2016 FIA GT World Cup

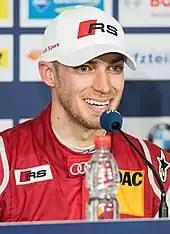
Edoardo Mortara "(pictured in 2014)" set a new GT3 lap record of the Guia Circuit and took the pole position for the qualifying race.

There was one half an hour practice session each on Thursday afternoon and Friday morning preceding Sunday's race. In the first practice session, Bamber lapped the No. 911 Manthey Racing Porsche 911 GT3 R in 2 minutes, 19.253 seconds, more than two-tenths of a second faster than anyone else. Mortara's No. 7 Audi Sport Team WRT R8 LMS was second, and Vanthoor in the sister No. 8 vehicle was third. Fourth was Kévin Estre's No. 912 Manthey Porsche, and fifth was Richard Lyons' No. 991 Craft-Bamboo Racing car, the highest-placed privateer. Rounding out the top ten were Engel, Darryl O'Young, Nico Müller, Renger van der Zande and Adderly Fong. When Fong made an error and crashed his Bentley Continental GT at Police Bend, the session was red flagged. His car was craned off the track because it caused a multi-car traffic jam. Engel's No. 1 Mercedes-AMG Driving Academy car set a new GT3 circuit lap record of 2 minutes, 17.153 seconds in the final five minutes of the second practise session. Mortara was a second slower in second, followed by Bamber and Vanthoor. Estre was fifth, with Müller the highest-ranked privateer in sixth. Cheng Congfu, Van der Zande, Fong and Nick Catsburg completed the top ten. On 20 minutes, Lyons was caught off guard by his car's anti-lock braking system and damaged the front-right suspension against the barrier on the hill between Paiol and Police corners, stopping the session and necessitating a rebuild for qualifying.